Azione Cattolica

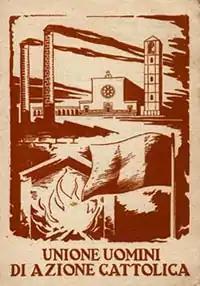
AC membership card, 1953. In English, "Catholic Action Men's Union."

The Azione Cattolica Italiana, or Azione Cattolica (English: Catholic Action) for short, is a widespread Roman Catholic lay association in Italy. Members believe that priests have an ethical and religious duty to support the rights of the oppressed and the poor.